Ceres River Bluff Regional Park

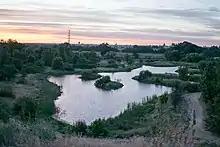
A view of the pond on the Lower Terrance

The Upper Terrace, contains several sport facilities consisting of six soccer fields, two softball fields, one basketball court, and two volleyball courts. The 2015 remodel also improved other amenities including a group picnic area, a children’s play area, snack bar area, and restrooms.